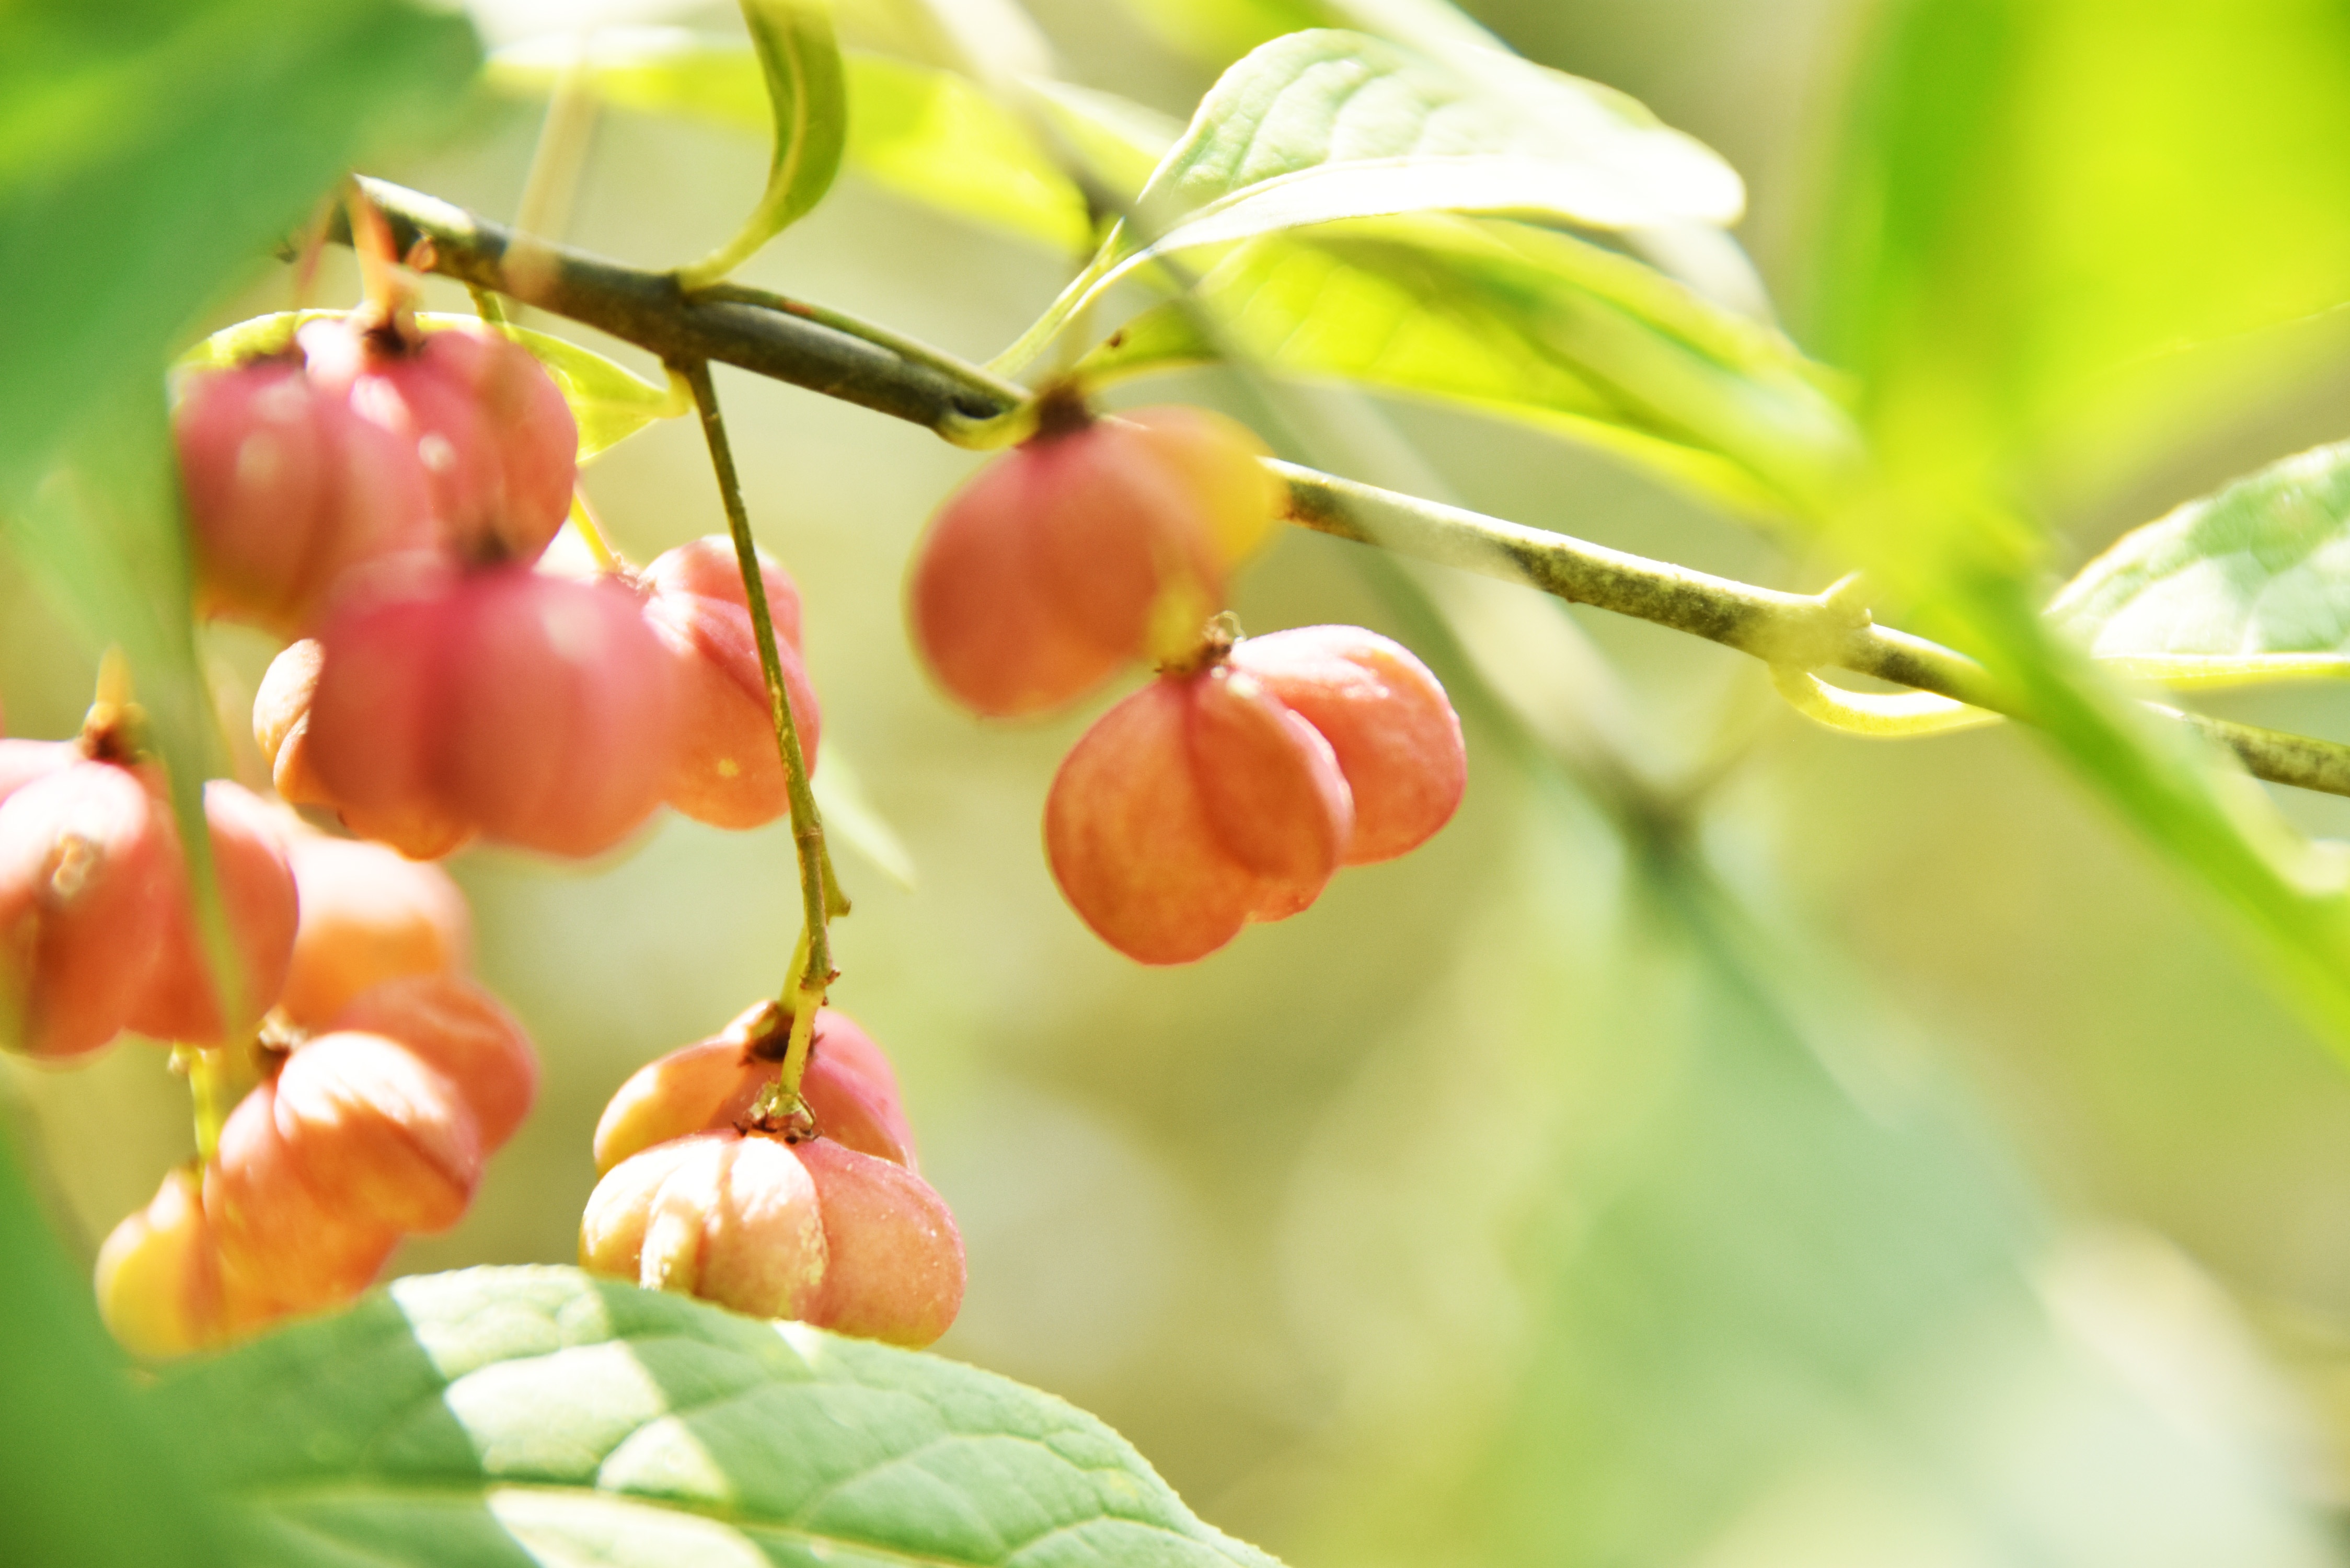
tree, branch, blossom, plant, fruit, berry, leaf, flower, food, produce, botany, flora, shrub, macro photography, flowering plant, land plant